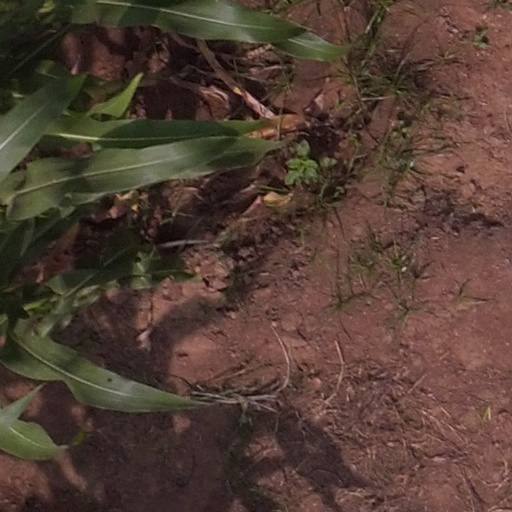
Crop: maize; corn